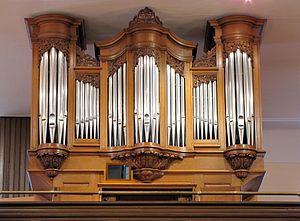
Alsace, Bas-Rhin, Église simultanée Saint-Léger de Kolbsheim (IA00023189). Orgue de tribune Sauer-Bois (1792-1998): This object is classé Monument Historique in the base Palissy, database of the French furniture patrimony of the French ministry of culture,
Cet article recense une partie des monuments historiques du Bas-Rhin, en France.
L'église Saint-Léger de Kolbsheim est une église simultanée du Bas-Rhin. La première église, entourée d'un cimetière, est devenue simultanée dès 1691. En mauvais état, elle a été remplacée en 1768 par l'église actuelle, insérée entre des bâtiments et qui reprend sensiblement la même disposition intérieure.
Cette liste prend en compte les orgues d'Alsace classés uniquement, au titre objet ou immeuble, que ce soit pour leur buffet ou leur partie instrumentale et répertoriés dans la base Palissy des Monuments Historiques Français. La section Reprises recense les modifications les plus importantes. Dans certains cas le classement du buffet intègre également la tribune. À défaut de précision, le classement est réputé acquis au titre objet mais les initiales I.D. signifient au titre Immeuble par Destination et I. au titre Immeuble.